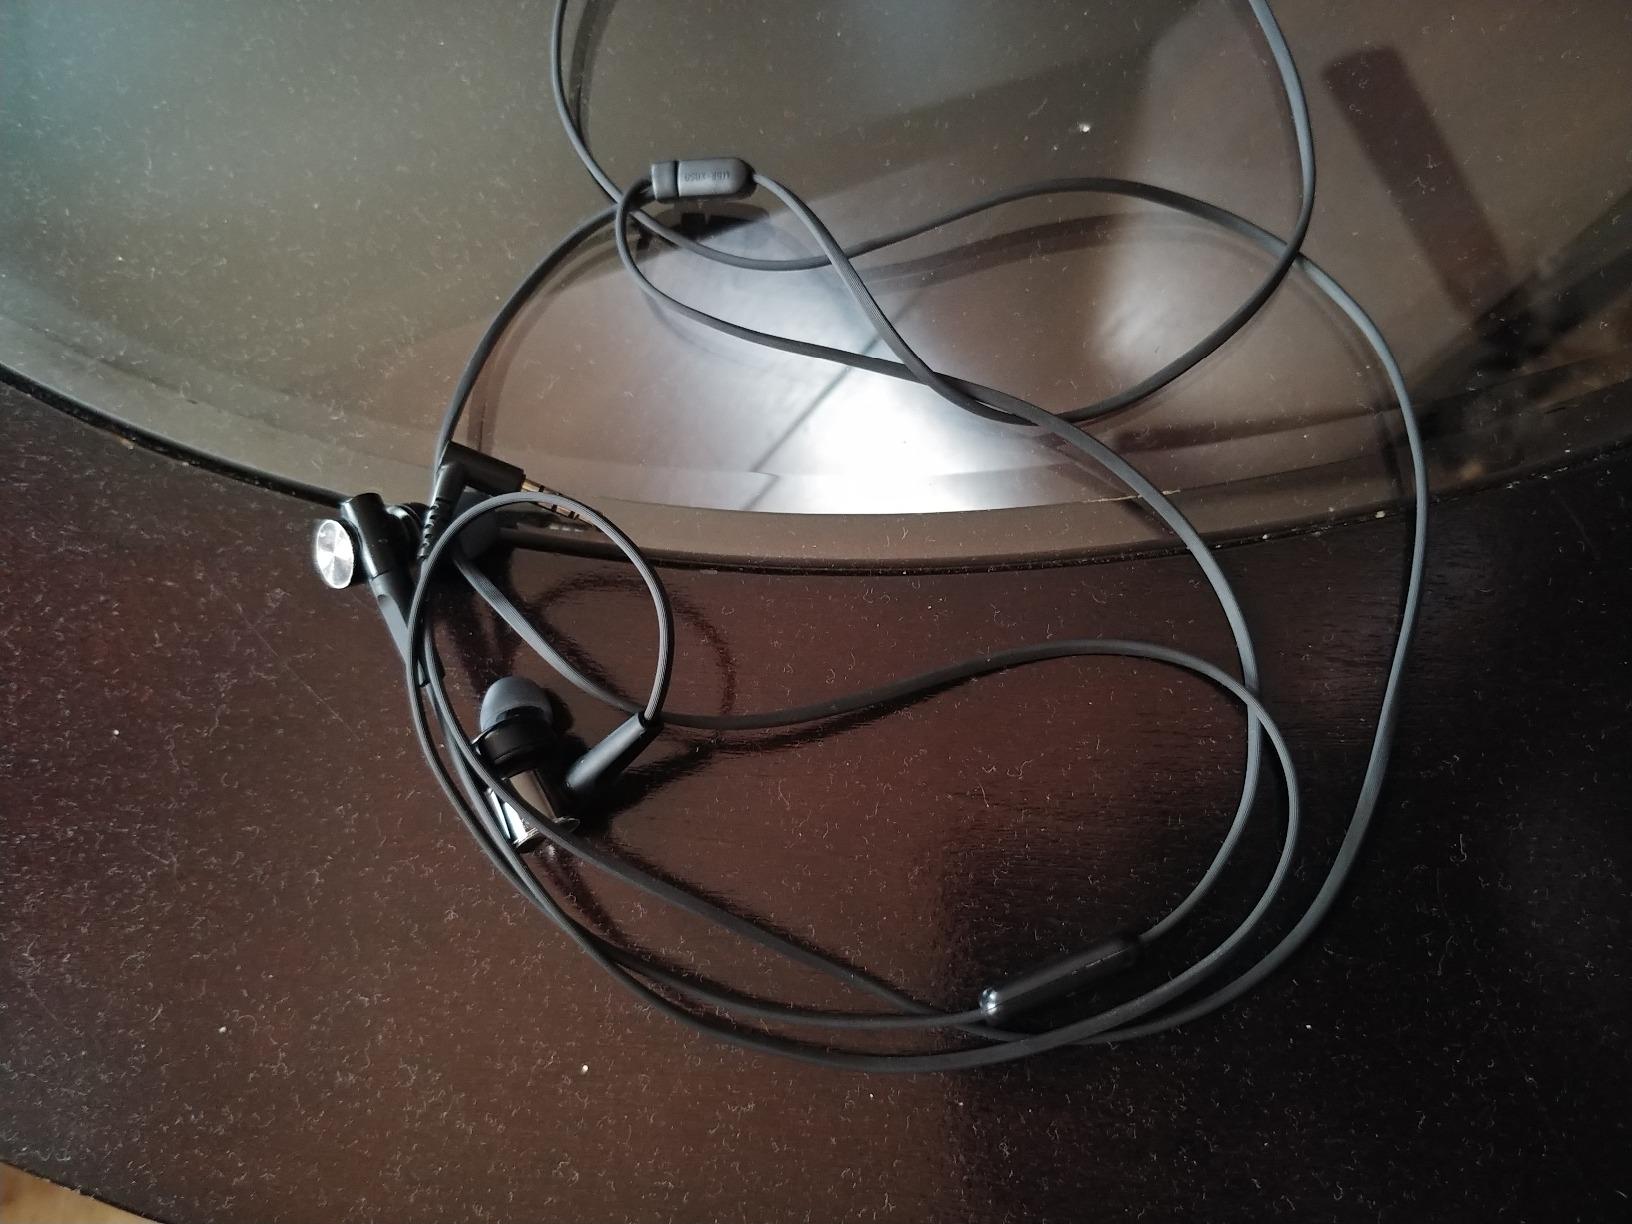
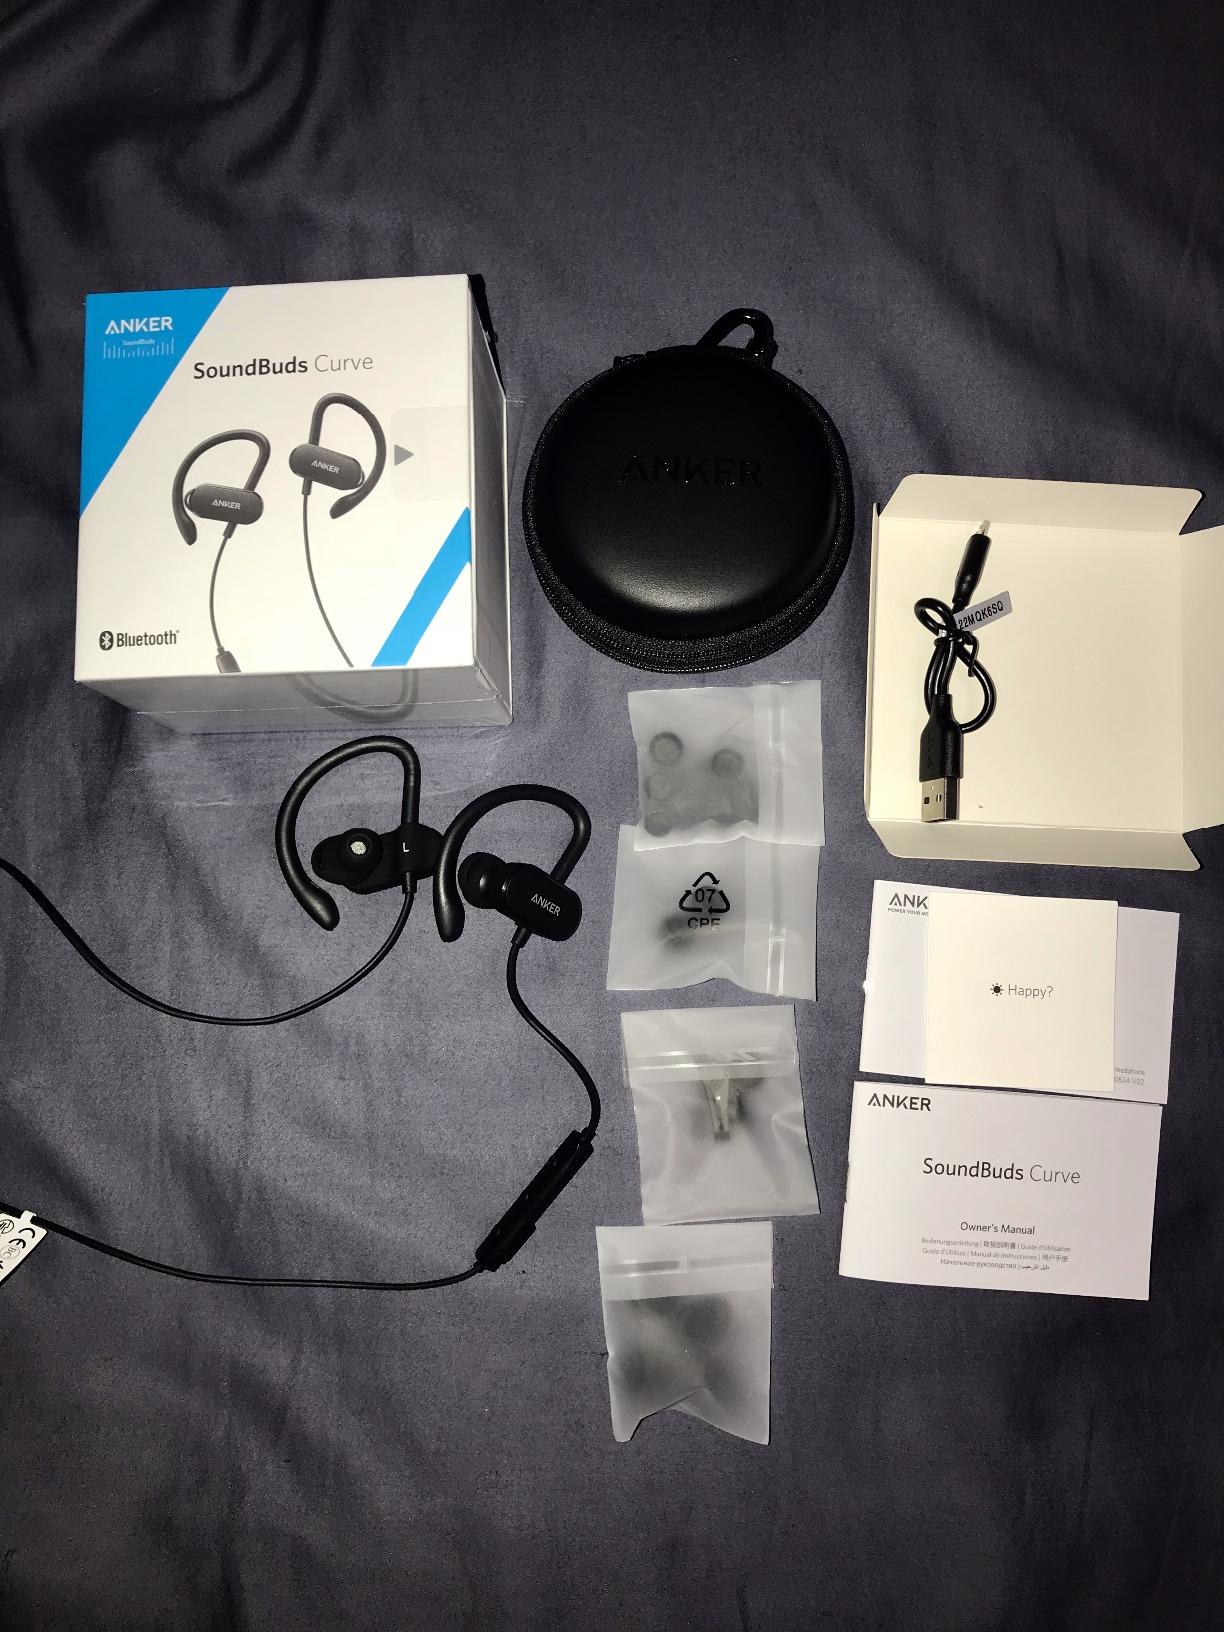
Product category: headphones
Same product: no